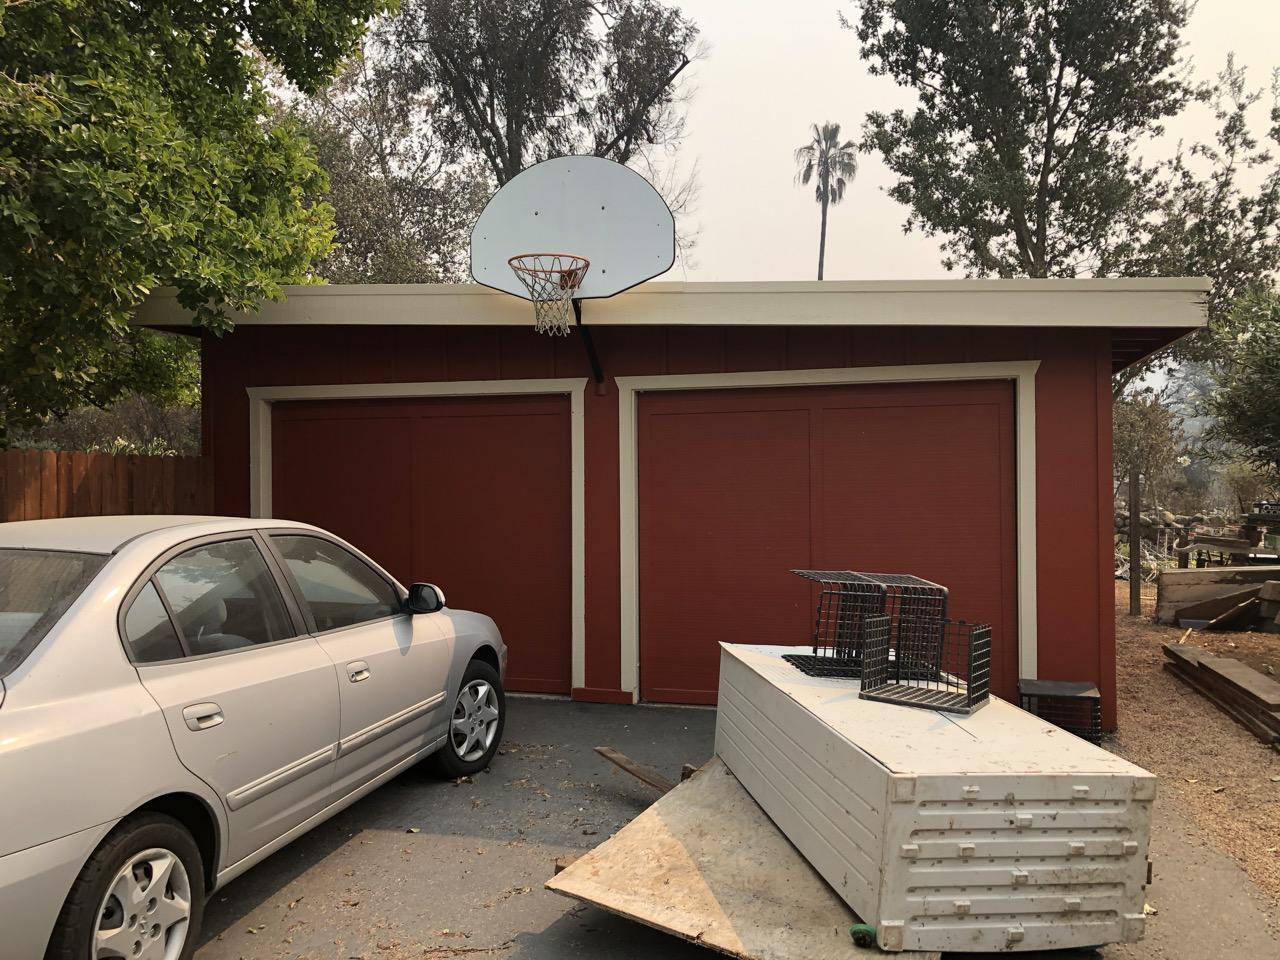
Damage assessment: no_damage